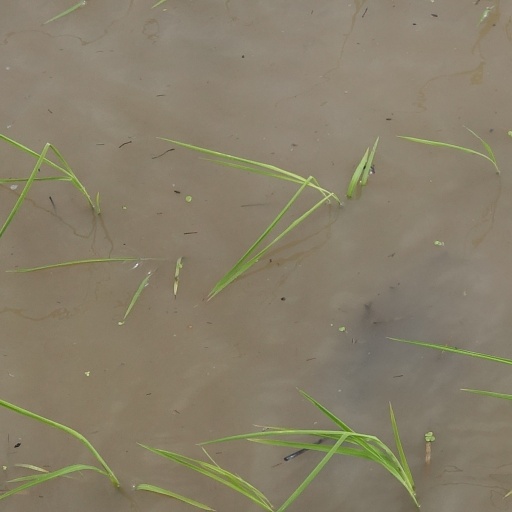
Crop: rice